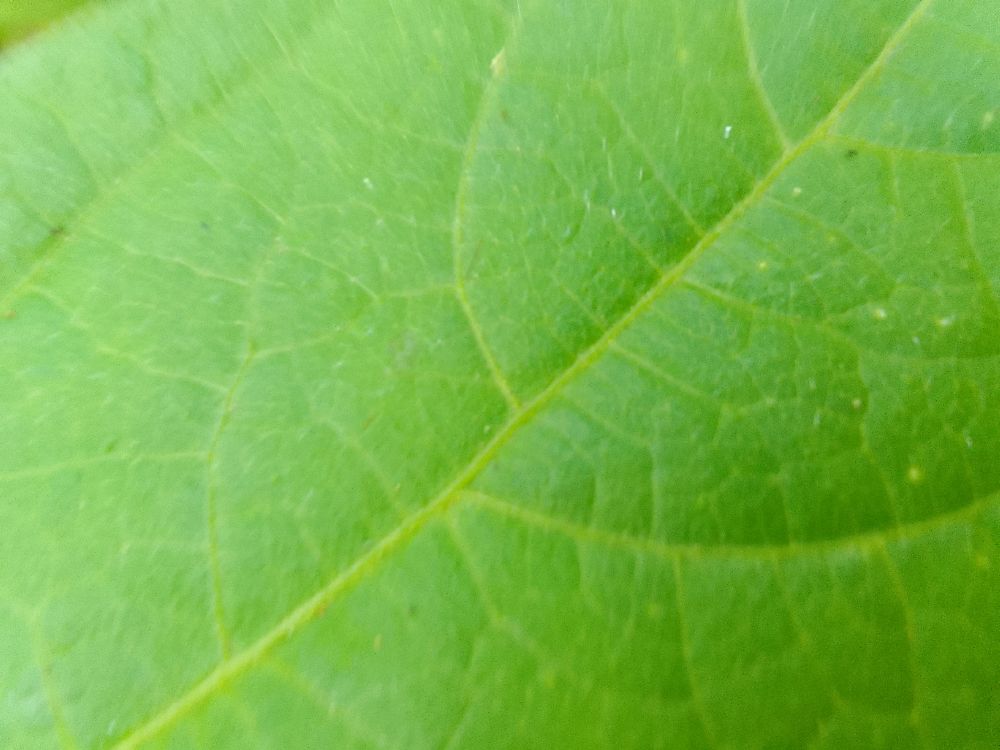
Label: healthy